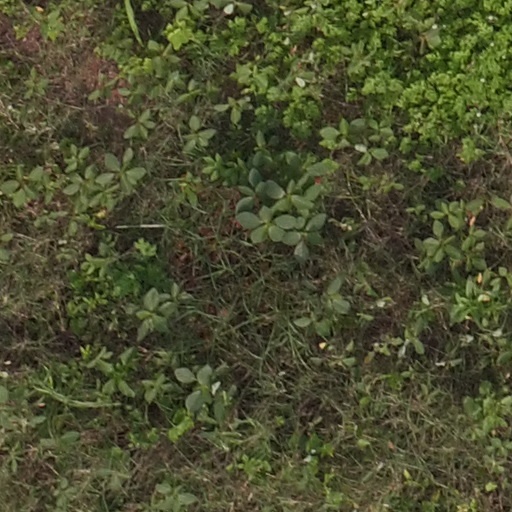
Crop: maize; corn